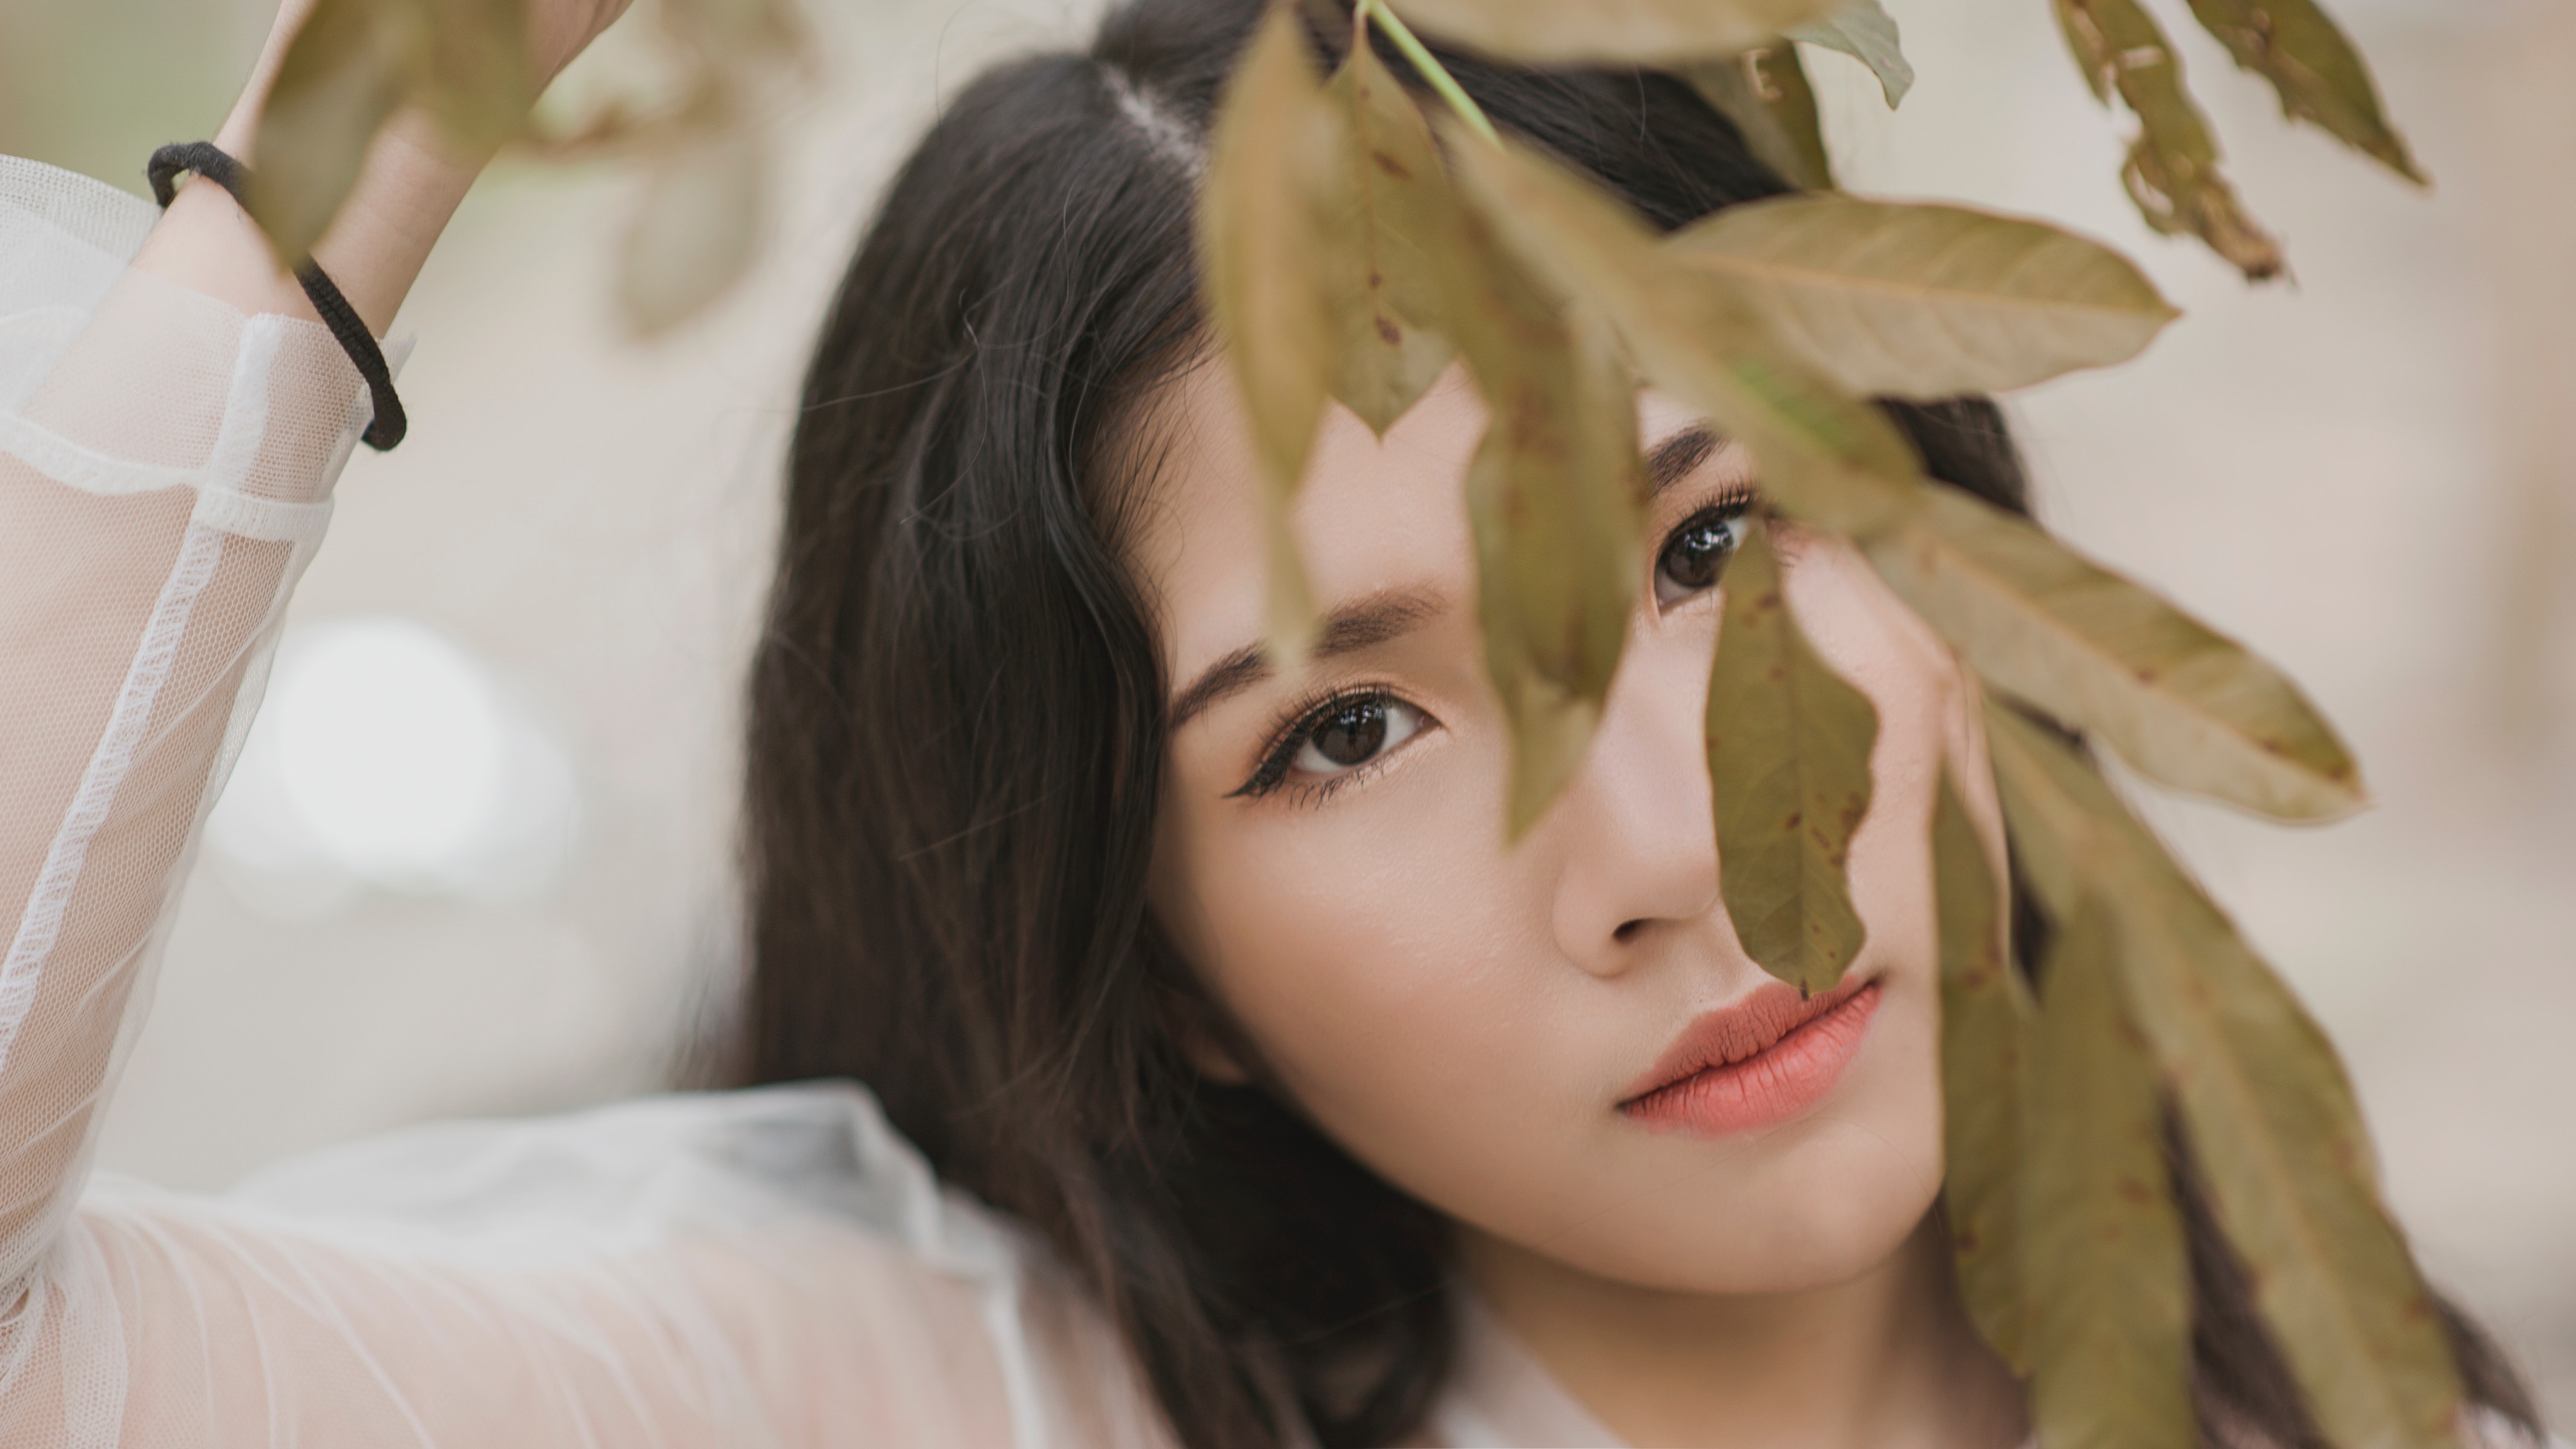
face, hair, eyebrow, skin, head, lip, beauty, forehead, eye, hairstyle, cheek, organ, eyelash, ear, close up, hand, long hair, brown hair, photography, plant, hair coloring, jaw, black hair